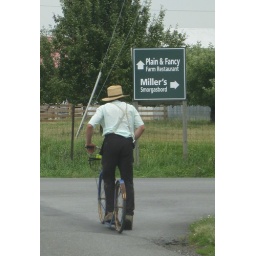
The Amish adapt bicycles to scooters for religious purposes. Here an Amish gentleman prepares to cross the street near Bird-In-Hand.